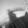
ASL letter: G